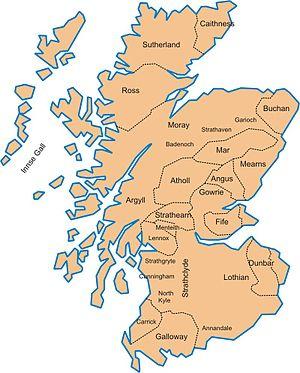
Comte de Strathearn est un titre créé plusieurs fois dans la pairie d'Écosse, mais qui fut, à partir du XIIᵉ siècle, un titre porté par les successeurs des mormaers de Strathearn, seigneurs du territoire de Strathearn. Le Strathearn composait avec le Menteith l'une des sept provinces traditionnelles pictes celle « Stradeern et Mended » qui était considérée comme le centre du royaume picte de Fortriú.
Comte de Buchan est un titre dans la pairie d'Écosse. Le titre de comte de Buchan fait suite à celui de mormaer de Buchan, qui était donné au seigneur de la province médiévale de Buchan. Ce titre, ainsi que celui de comte de Mar, est lié à une ancienne province picte. Ces deux provinces appartiennent de nos jours à l'Aberdeenshire.
Comte de Fife ou mormaer de Fife est un titre médiéval que portait le possesseur de la seigneurie de Fife. Le titre de comte Fife a également été créé dans la pairie d'Irlande en 1759, pour un descendant de Macduff.
Comte de Mar est un titre créé plusieurs fois dans la pairie d'Écosse, mais qui fut, à partir du XIIᵉ siècle, un titre porté par les successeurs des mormaers de Mar, seigneurs du territoire de Mar. Le titre dérive de Marr, l'une des sept provinces originelles de l'Écosse au IXᵉ siècle. Les terres du mormaer de Mar couvraient alors les territoires des comtés historiques d'Aberdeenshire et Banffshire.